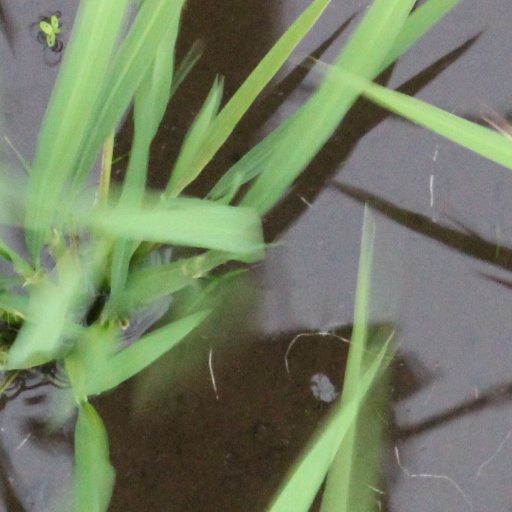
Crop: rice